Moran Samuel

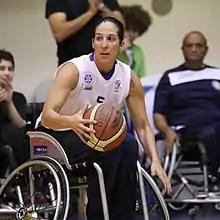
Samuel in 2016

Playing with the national women's basketball team, she qualified for the European Wheelchair Basketball Championship, held in Nazareth in 2011, and simultaneously joined the Beit HaLohem team in Tel Aviv, with Samuel being the sole woman in an all-male team. Beit LaLohem won the double championship in 2011. In 2013, she played for Israel at the European Wheelchair Basketball Championship in Frankfurt, with the team finishing in the seventh place overall. At this competition, she was voted one of the five best players in Europe titled "All Star Team".